Betty White

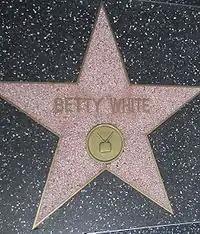
White's star on the Hollywood Walk of Fame

White's success continued in 2012 with her first Grammy Award for Best Spoken Word Recording for her bestseller "If You Ask Me". She also won the UCLA Jack Benny Award for Comedy, recognizing her significant contribution to comedy in television, and was roasted at the New York Friars Club. A television special, "Betty White's 90th Birthday Party", aired on NBC a day before her birthday on January 16, 2012. The show featured appearances of many stars whom White worked with over the years as well as a message from then sitting president Barack Obama. In January 2013, NBC once again celebrated White's birthday with a TV special featuring celebrity friends, including former president Bill Clinton; the special aired on February 5.